Foreverland (film)

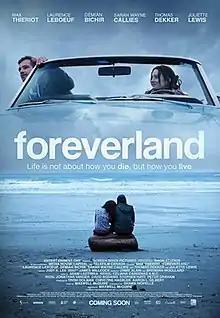
Film poster

Foreverland is a 2011 Canadian drama film starring Max Thieriot and Laurence Leboeuf.